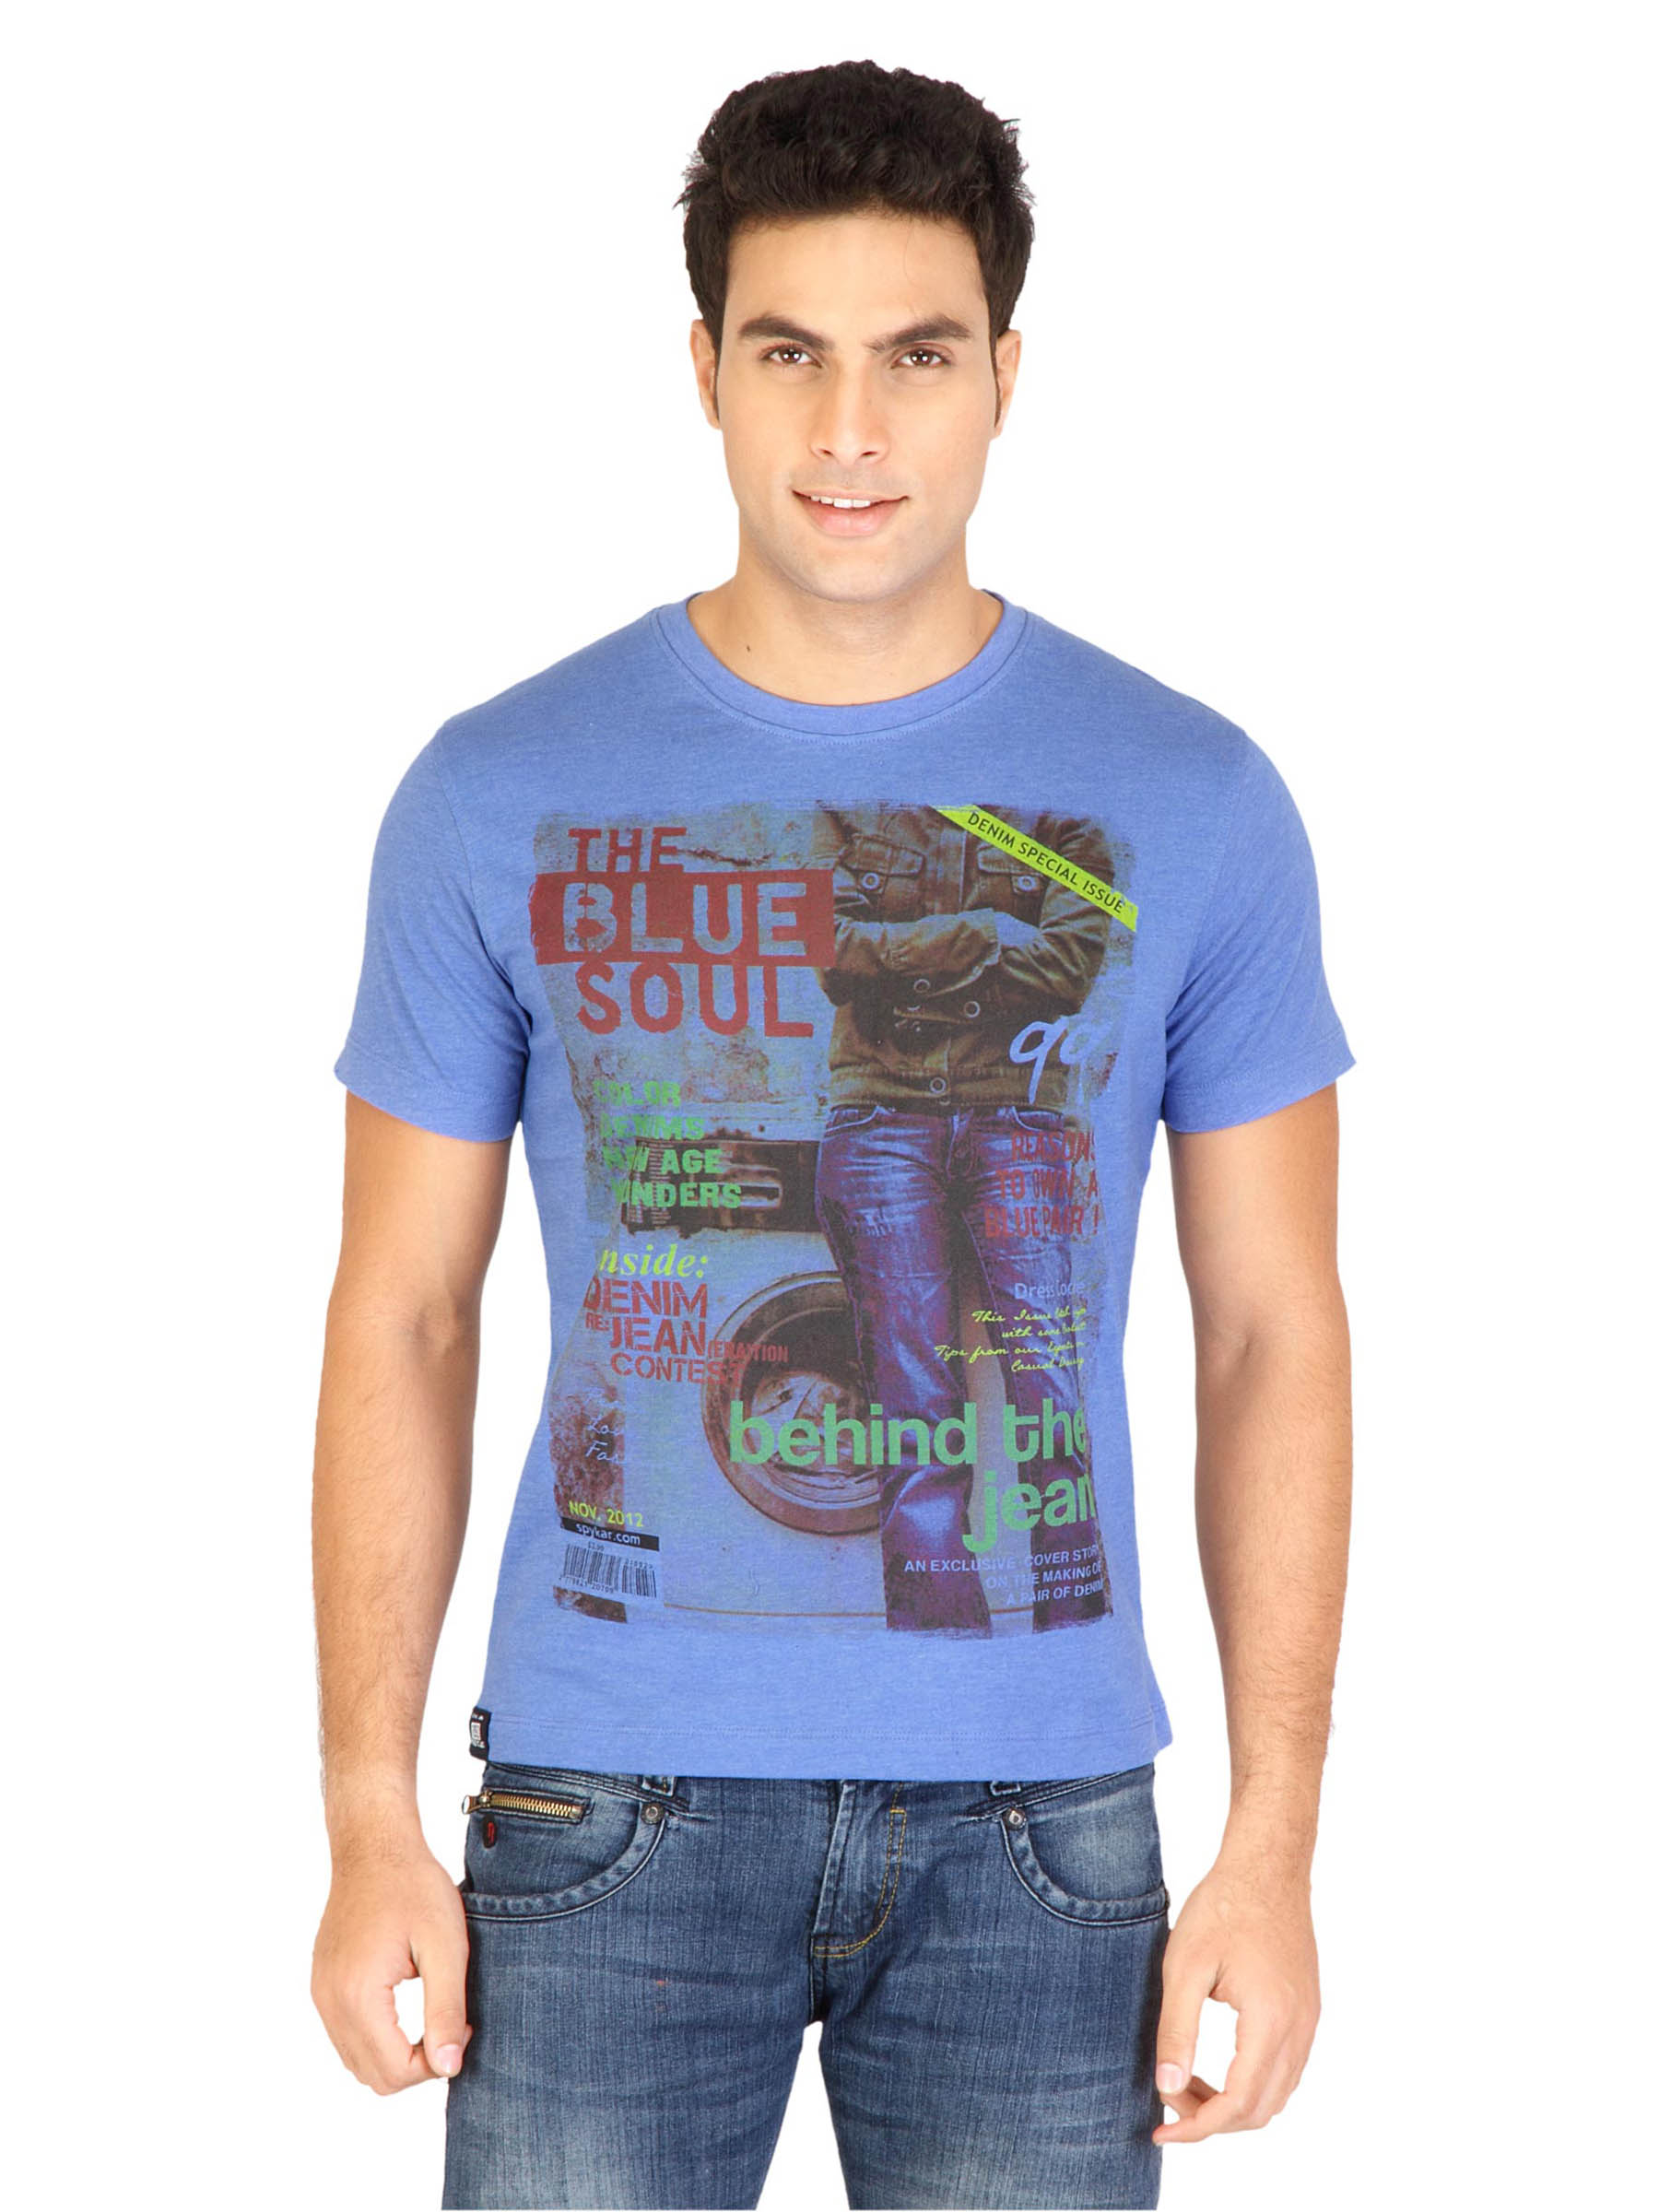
Spykar Men Printed Blue T-Shirts
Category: Apparel / Topwear / Tshirts
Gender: Men
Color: Blue
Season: Fall 2011
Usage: Casual